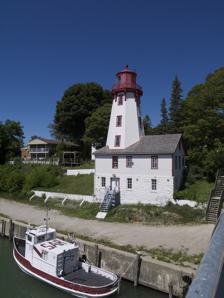
Building: Kincardine Lighthouse
Country: Canada
Year built: 1881
Lighthouse Kincardine Lighthouse (Range rear) Kincardine Lighthouse Location Kincardine, Ontario. Coordinates 44°10′37″N 81°38′17″W / 44.17708°N 81.63809°W / 44.17708; -81.63809 Tower Foundation stone Construction stone tower Height 19 metres (62 ft) Shape octagonal tower with balcony and lantern rising from a two-story keeper's house Markings white tower, red lantern and trim Operator Kincardine Yacht Club Heritage recognized federal heritage building of Canada, designated heritage property (part IV) Light First lit 1881 Focal height 24 metres (79 ft) Lens 3rd order, bi-valve type Fresnel lens Range 22 miles (35 km) Characteristic Fl R 5s. The Kincardine Lighthouse is a historic lighthouse located in Kincardine, Ontario , near the mouth of the Penetangore River. Built in 1881, it is 24.4 metres (74 feet) tall and was built above the light keeper's home. The tower is eight sided and sits on a stone foundation. The facility has been renovated and is now the Kincardine Yacht Club and a museum. It is open for tours from July 1 to Labour Day. History The Kincardine lighthouse was built in 1881 to serve the harbour of Kincardine and its fishing and salt-shipping industries. Kincardine also had many lumber and furniture companies at the turn of the 20th century, with the Kincardine Lighthouse helping to keep the boats safe while they were coming into the harbour. Contractor Joseph White started the project but his work was not satisfactory so he was replaced with another builder. The tower illuminated the lake coast as well as the harbor entrance. Until 1922, the keeper was required to wind up the clockwork-like mechanism—with a system of weights and pulleys—that enabled the weights to rotate the lens. The light was upgraded in 1910, with a fourth-order Fresnel lens. It was then modified to lighting by a kerosene lamp. In addition to winding the clockwork mechanism, the keeper was required to carry the fuel up the 69 steps in buckets, twice daily. In 1922, the light was converted to electricity, making the keeper's job less strenuous. The first keeper after the official opening was William Kay. A number of other keepers followed but the light ceased operation in 1977 so there was no further need for staff. In 1980 the lighthouse was leased to the yacht club which opened a small museum. Guided tours were available in past years but the lighthouse is deteriorating. Repairs to the foundation were scheduled for 2013 but delayed to 2014. In June 2015 the municipality applied for federal grants to cover part of the cost of a complete restoration. Keepers William Robert Kay, 1874–1899 Thomas McGaw, Jr., 1899–1913 William G. Temple, 1913–1928 Donald Martin, 1928–1929 Oran Westell, 1929–1955 Myron Hall, 1955–1956 Alonzo Burley, 1956–1978 Earlier, before the full lighthouse was completed, Ross Robertson was the keeper of a fixed red light on the north pier; he started that job in April 1874 but died in November. Today The Kincardine Lighthouse is now a marine museum for the Kincardine area. Local culture The Lighthouse Blues Festival takes place near the lighthouse in July each year. The Kincardine water tower has the lighthouse painted on it, and the Kincardine Business Improvement Association features the lighthouse on its logo and is represented by the mascot Blinky the Lighthouse. On summer evenings (July and August, excluding Saturdays) a bagpiper known as the Phantom Piper plays from the top of the lighthouse. See also List of lighthouses in Ontario List of lighthouses in Canada References